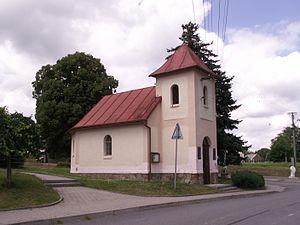
Oudoleň est une commune du district de Havlíčkův Brod, dans la région de Vysočina, en Tchéquie. Sa population s'élevait à 380 habitants en 2019.